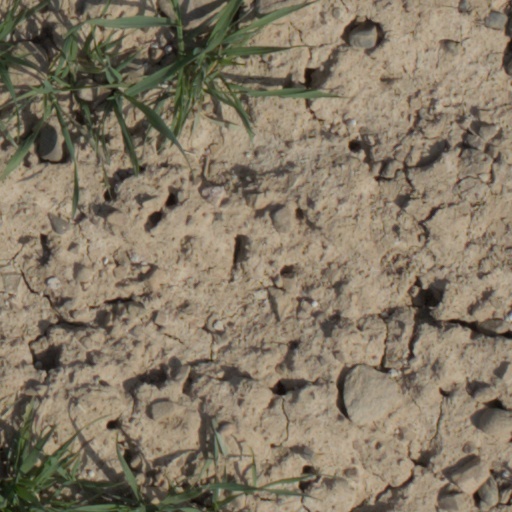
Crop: wheat